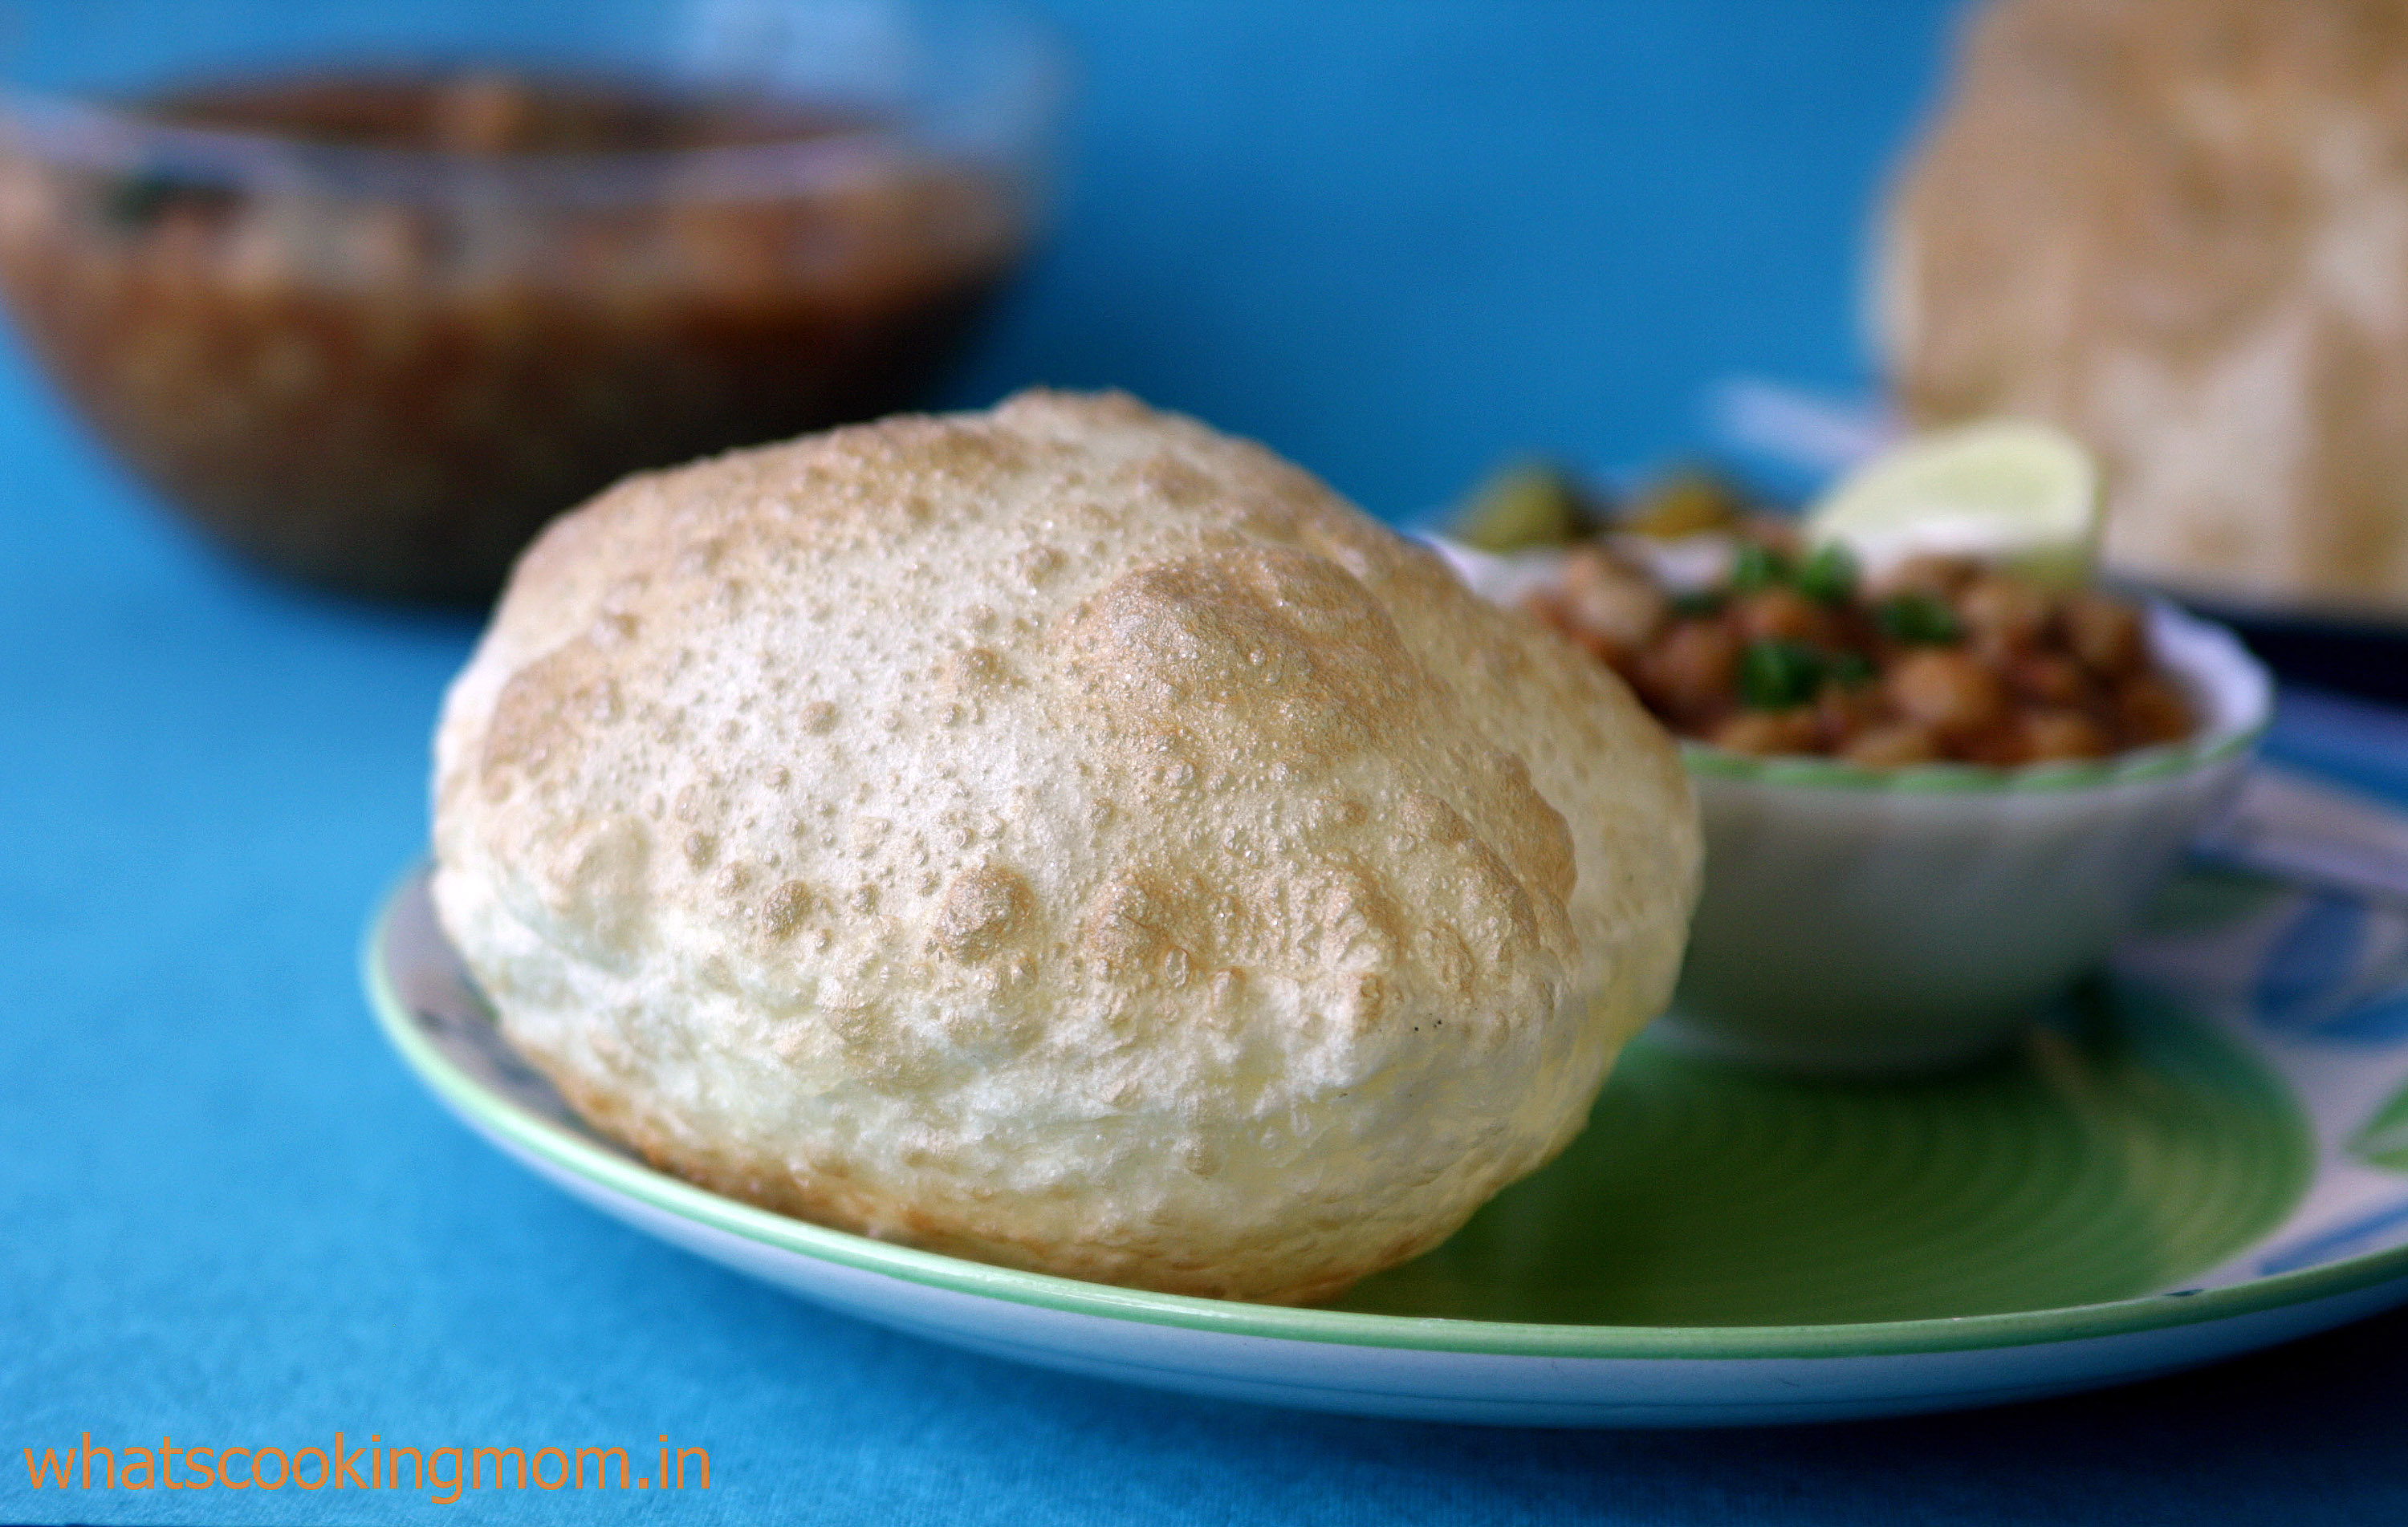
Dish: chole_bhature